Fadil Novalić

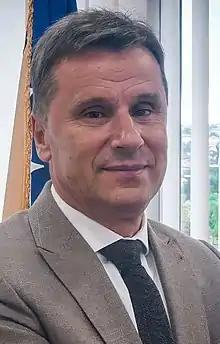
Novalić in 2021

Fadil Novalić (born 25 September 1959) is a Bosnian politician who served as Prime Minister of the Federation of Bosnia and Herzegovina from 2015 to 2023. He also served as member of the Federal House of Representatives from 2023 to 2024. He is currently serving a four-year prison sentence for corruption in Vojkovići prison.